Suite for Barbara Loden

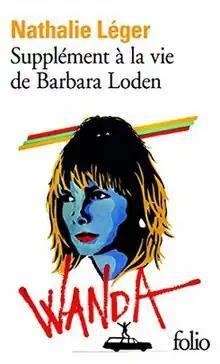
2013 French edition (publ. Gallimard)

Suite for Barbara Loden (French: "Supplément à la vie de Barbara Loden") is a 2012 book by Nathalie Léger. The book was first offered in English translation by UK publishers Les Fugitives in 2015 with a translation by Natasha Lehrer and Cécile Menon; the following year it was published in the U.S. by Dorothy, a publishing project.